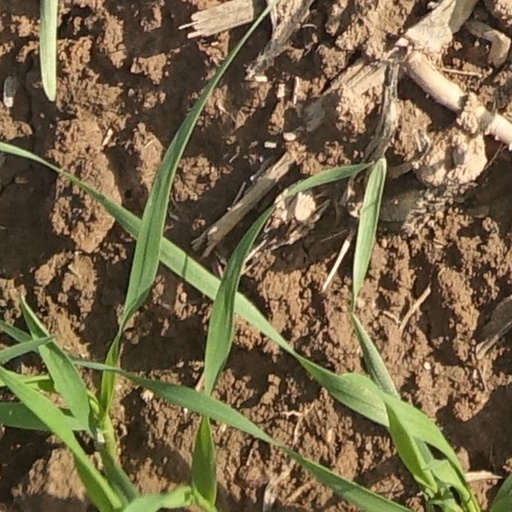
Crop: wheat